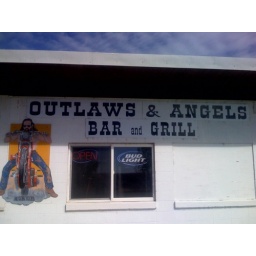
Only bar I saw in Bliss. The guy on the bike looks pretty blissful